Werner von Blomberg

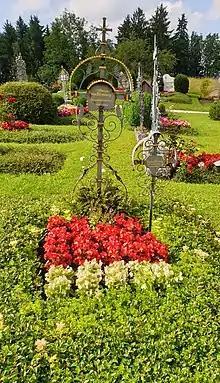
Grave in Bad Wiessee

In February 1934, Blomberg, on his own initiative, had all of the men considered to be Jews serving in the "Reichswehr" given an automatic and immediate dishonorable discharge. As a result, 74 soldiers lost their jobs for having "Jewish blood". The Law for the Restoration of the Professional Civil Service, enacted in April 1933, had excluded Jews who were First World War veterans and did not apply to the military. Thereby, Blomberg's discharge order was his way of circumventing the law and went beyond what even the Nazis then wanted. The German historian Wolfram Wette called the order "an act of proactive obedience".